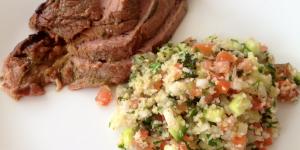
pierna de cordero mediterranea